Kage Kara Mamoru!

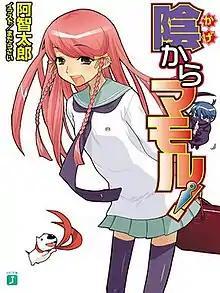
Cover of "Kage Kara Mamoru!" volume 1 as published by Media Factory

is a Japanese series of light novels written by Achi Taro. The light novels had ended in March 2008 with the release of Volume 12, but as of July 2009, a new series entitled has started serialization. It features manga and anime adaptations. The main character is Mamoru Kagemori, a ninja who is sworn to protect his neighbor Yūna Konnyaku.